Kasson Public School

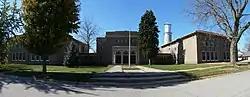
Kasson Public School, with the Kasson Water Tower in the background.

The Kasson Public School building is located at 101 Third Avenue NW in city of Kasson, Dodge County, Minnesota, in the United States. Designed by architect Nels S. Jacobson Jr. of the architectural firm Jacobson & Jacobson, the school was constructed during the years 1917–1918. Kasson's elementary and high school students began using the building on December 5, 1918.